Describe the emotion expressed in this image:  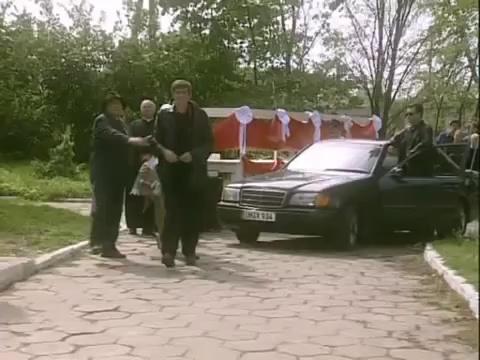
This person displays Suffering, valence and arousal with low intensity.